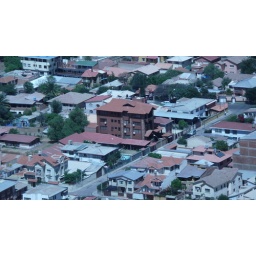
The brown building in the center is the Peace Corps central office as seen from the Christo